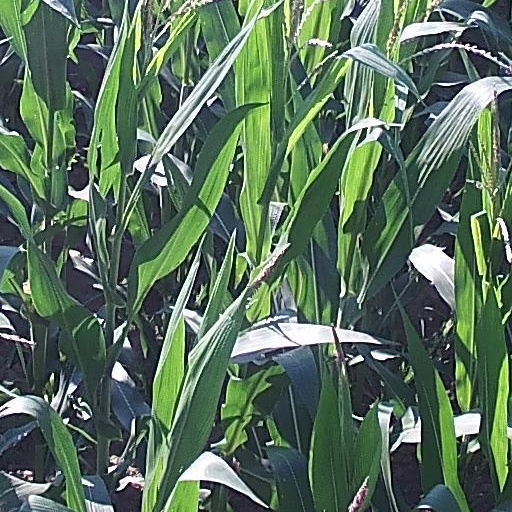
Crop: maize; corn